Central Waterfront, Seattle

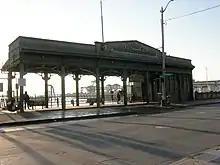
Harbor Entrance Pergola

As of 2008 there is no Pier 49 as such; the site used to be the Washington Street Boat Landing, but is closed off and unused. This was roughly the site of both the pre-fire and post-fire Yesler's Wharf and of Piers 1 and 2, built by the Northern Pacific some time between 1901 (when the post-fire Yesler's Wharf was demolished) and 1904. The one prominent remaining feature of the crumbling wharf is the Harbor Entrance Pergola, which is listed on the National Register of Historic Places. Originally it functioned as a landing point for boats bringing passengers from ships. Over the years since the boat landing was closed, various uses have been proposed, including a terminal for the King County Water Taxi route to West Seattle or a mooring point for the historic tugboat "Arthur Foss".